Gun laws in Puerto Rico

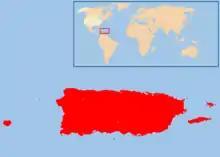
Location of Puerto Rico in relation to the continental United States

In Puerto Rico, the law regulates the sale, possession, and use of firearms and ammunition. As an unincorporated territory of the United States, Puerto Rico is an "appurtenant jurisdiction" to which the Insular cases apply. Except for provisions of the U.S. Constitution that apply by their own force, only those constitutional provisions extended by Congress apply to any of the appurtenant jurisdictions.